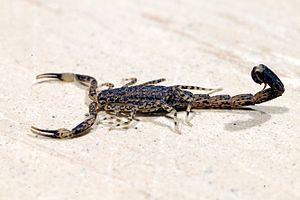
Lychas marmoreus est une espèce de scorpions de la famille des Buthidae.